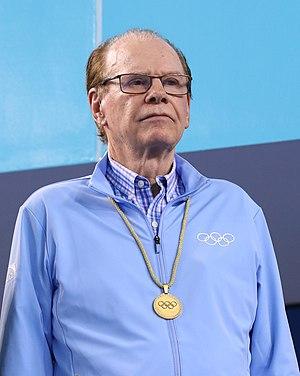
Willi Kaltschmitt Luján est un dirigeant sportif et homme d'affaires guatémaltèque, membre du Comité international olympique depuis 1988.